Charles Middleton (actor)

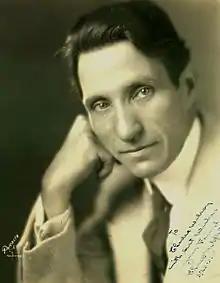
Middleton in 1922

Charles Brown Middleton (October 3, 1874 – April 22, 1949) was an American stage and film actor. During a film career that began at age 46 and lasted almost 30 years, he appeared in nearly 200 films as well as numerous plays. Sometimes credited as Charles B. Middleton, he is perhaps best remembered for his role as the villainous emperor Ming the Merciless in the three "Flash Gordon" serials made between 1936 and 1940.